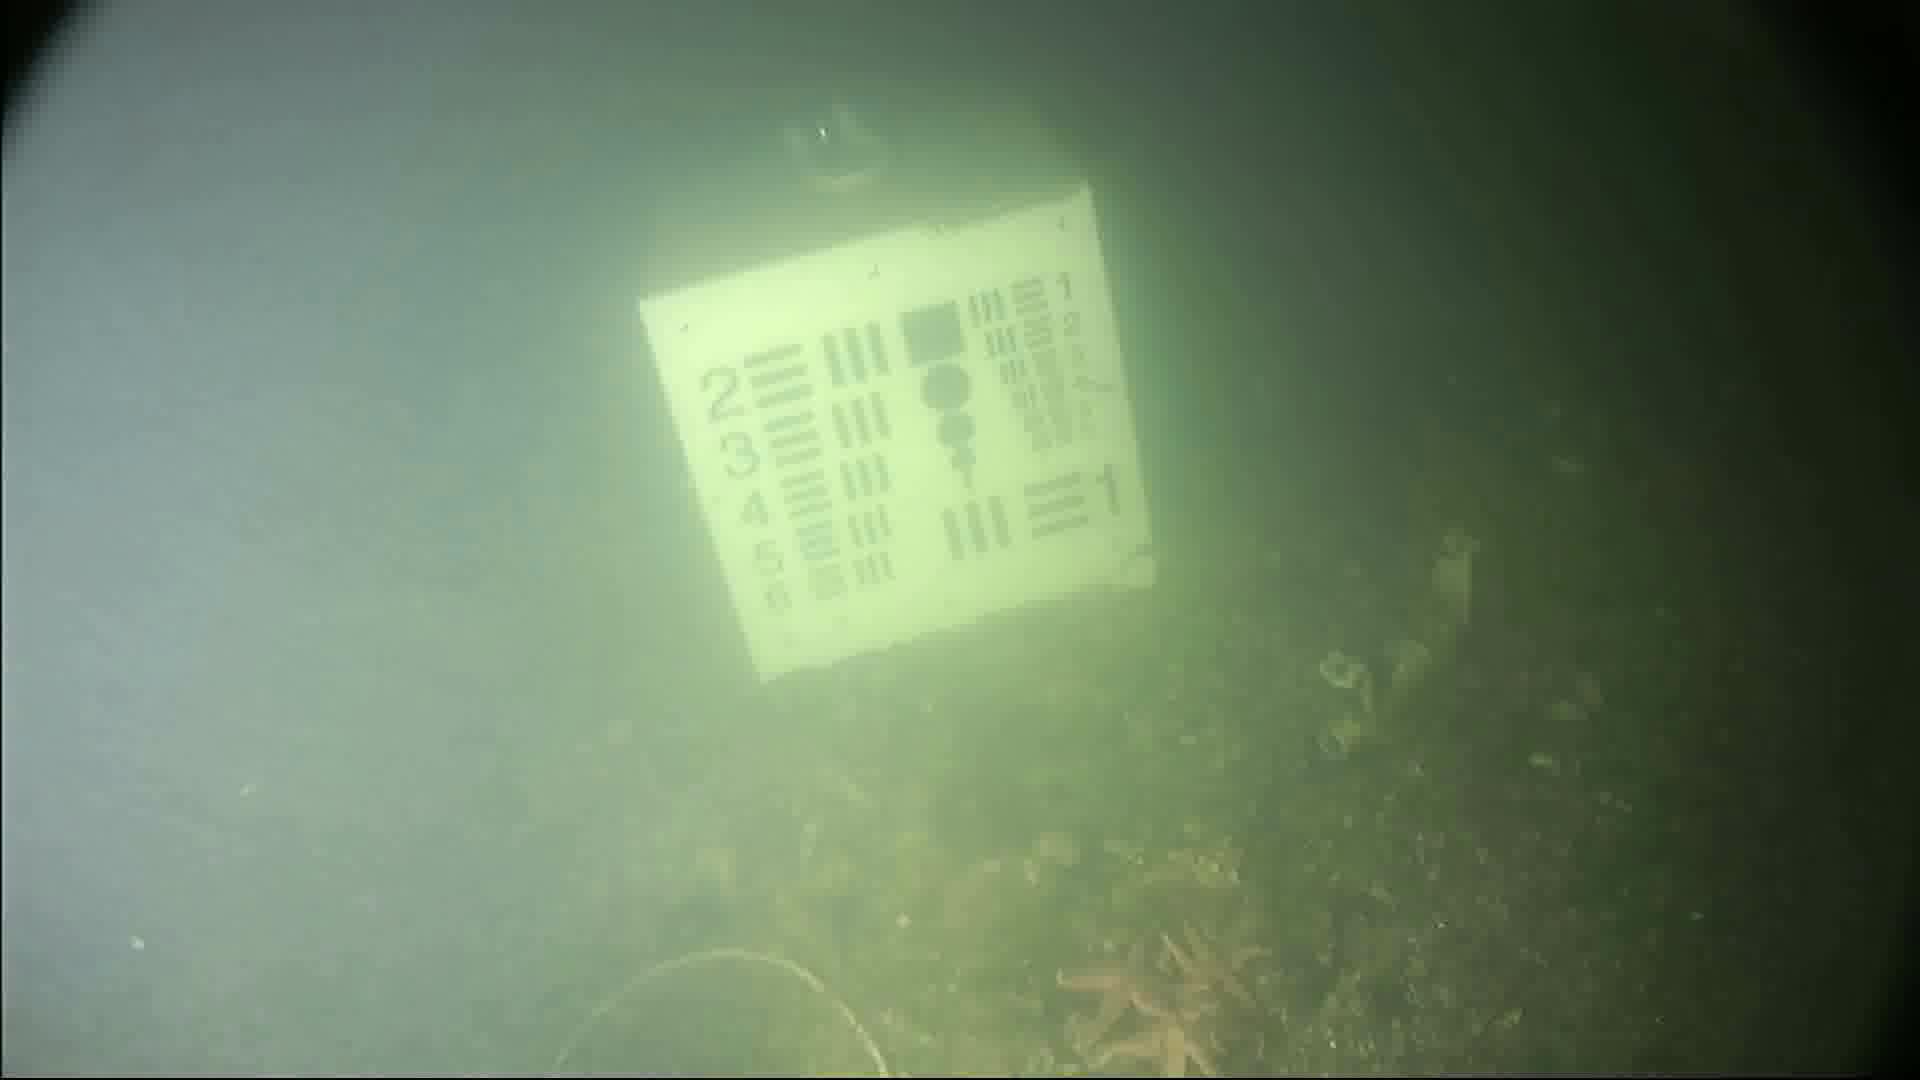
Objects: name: starfish
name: crab